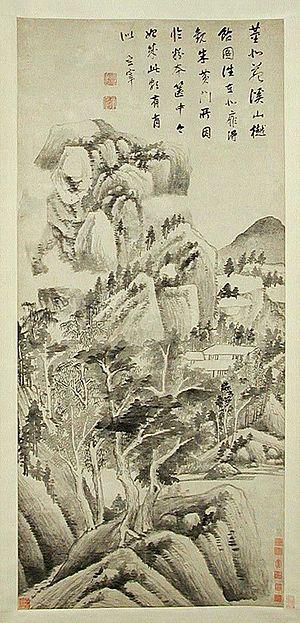
La dynastie Ming est une lignée d'empereurs qui a régné sur la Chine de 1368 à 1644. La dynastie Ming fut la dernière dynastie chinoise dominée par les Han. Elle parvint au pouvoir après l'effondrement de la dynastie Yuan dominée par les Mongols, et dura jusqu'à la prise de sa capitale Pékin en 1644 lors de la rébellion menée par Li Zicheng, qui fut rapidement supplanté par la dynastie Qing mandchoue. Des régimes loyaux au trône Ming existèrent jusqu'en 1662, année de leur soumission définitive aux Qing.
Dǒng Qíchāng était un peintre, calligraphe et critique d'art de la fin de la période Ming. Il eut, en tant que critique, une énorme influence sur une certaine idée de la peinture lettrée, en Chine même mais aussi au Japon, en opposant de manière radicale une certaine « École du Nord » à une certaine « École du Sud ». Ses conceptions ont été remises en question à la fin du XXᵉ siècle seulement, lorsqu'une étude systématique de toute l'histoire de la peinture de lettrés put se faire au regard des œuvres.